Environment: real
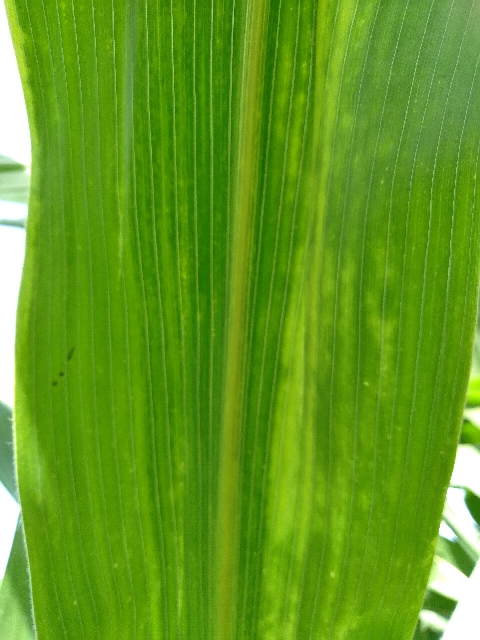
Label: lethal_necrosis